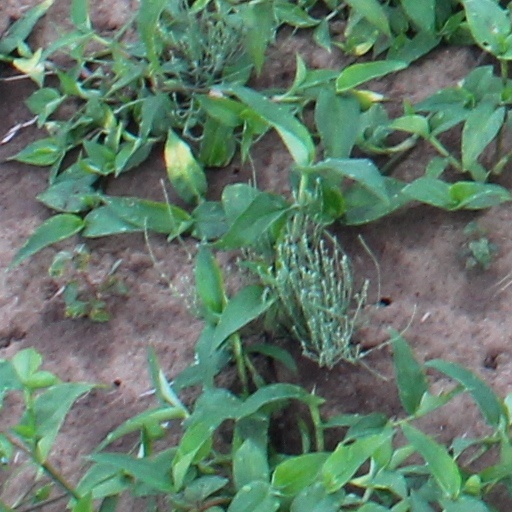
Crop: wheat